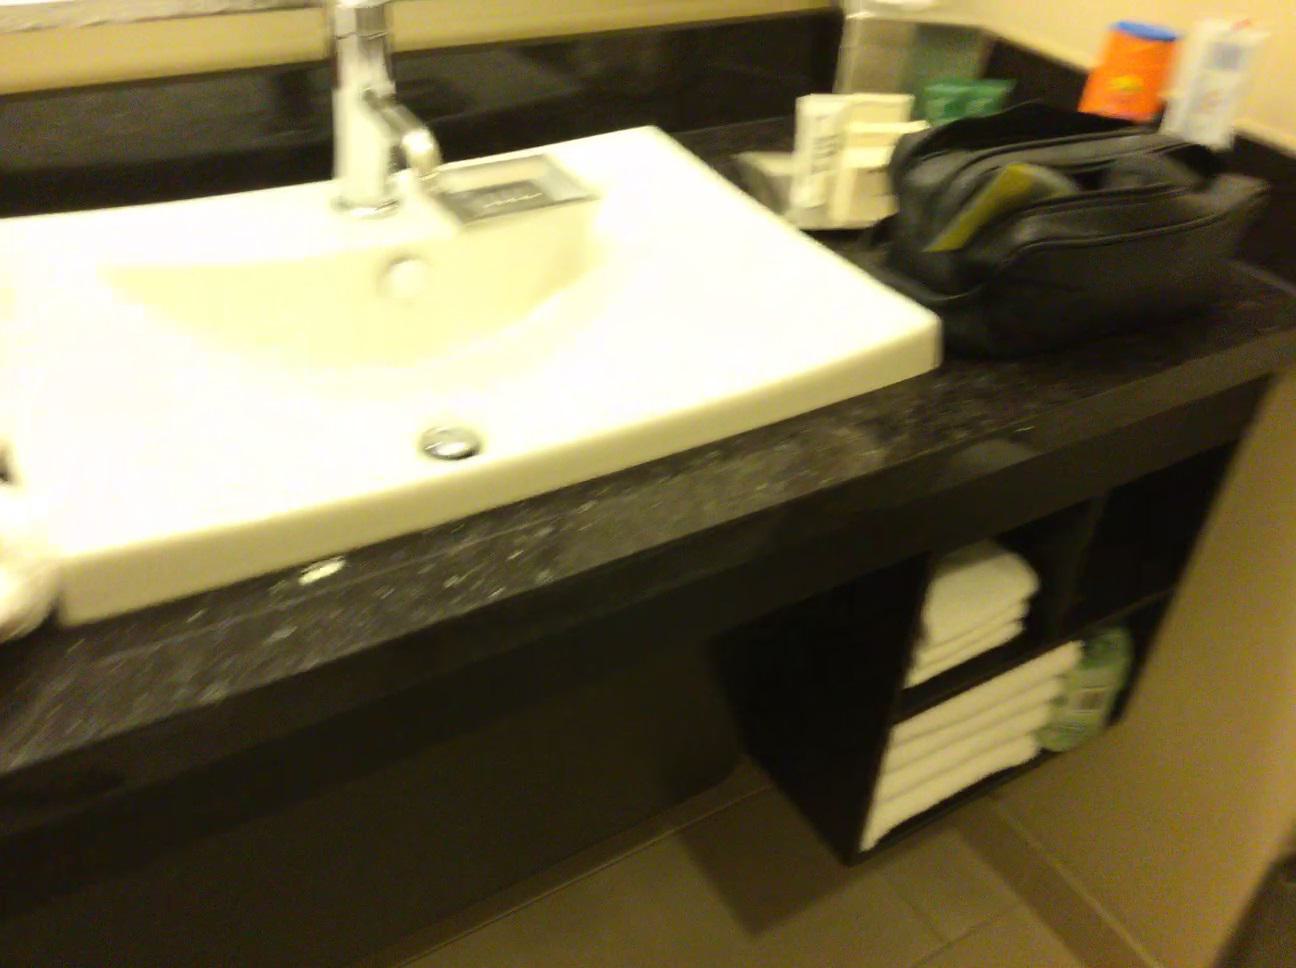
Question: Is the bin behind the stopcock from the second object's perspective? Final answer should be yes or no.
Answer: No